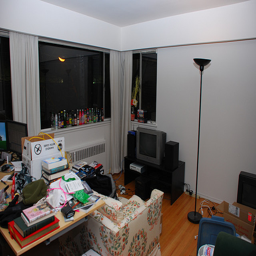
Living room with a television, a sofa and a table piled with items.
There is a living room with a small TV and many belongings
a living room with book bottles a lamp and television set
A picture of a very dirty room in the house.
A messy living room space with couch, TV and drinks on the windowsill